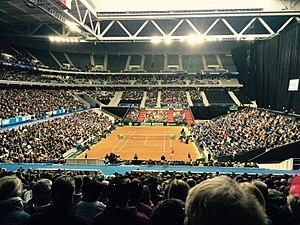
Demi Finale de Coupe Davis France - Serbie en 2017 au Stade Pierre Mauroy
Le stade Pierre-Mauroy, construit entre 2008 et 2012, est à la fois un stade de football modulable de 50 186 places assises et une aréna, qui possède la particularité unique au monde d'avoir cinq configurations possibles de par sa pelouse qui se soulève sur sa moitié et se déplace pour venir se superposer à la moitié restante et libérer ainsi des gradins rétractables supplémentaires situés en dessous du niveau de la pelouse ainsi qu'un nouveau sol. Il est situé à Villeneuve-d'Ascq, commune de la Métropole européenne de Lille, et est le principal stade de Lille. Initialement nommé Grand Stade Lille Métropole, le stade, en forme de vaisseau translucide, est inauguré en août 2012.